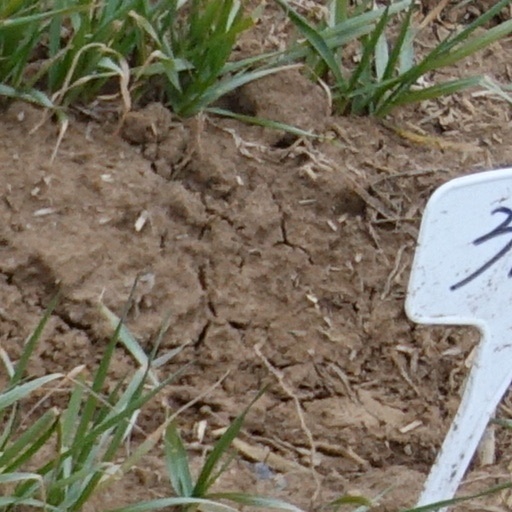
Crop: wheat